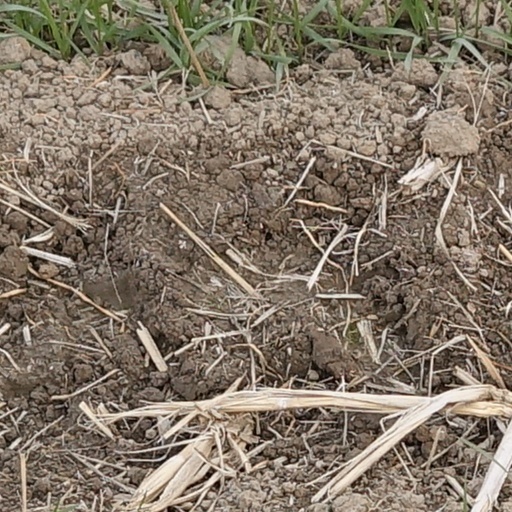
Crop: wheat